German art

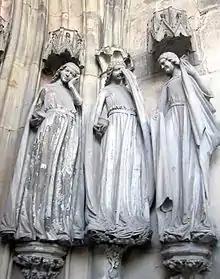
Three Foolish Virgins, Magdeburg Cathedral, c. 1250

The court of the Holy Roman Emperor, then based in Prague, played an important part in forming the International Gothic style in the late 14th century. The style was spread around the wealthy cities of Northern Germany by artists such Conrad von Soest in Westphalia, Meister Bertram in Hamburg, and later Stefan Lochner in Cologne. Hamburg was one of the cities in the Hanseatic League, when the League was at height of its prosperity. Bertram was succeeded in the city by artists such as Master Francke, the Master of the Malchin Altar, Hans Bornemann, Hinrik Funhof and Wilm Dedeke who survived into the Renaissance period. Hanseatic artists painted commissions for Baltic cities in Scandinavia and the modern Baltic states to the east. In the south, the Master of the Bamberg Altar is the first significant painter based in Nuremberg, while the Master of Heiligenkreuz and then Michael Pacher worked in Austria.